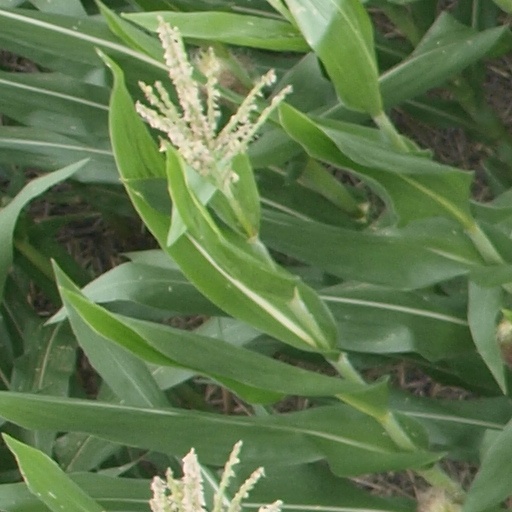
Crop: maize; corn